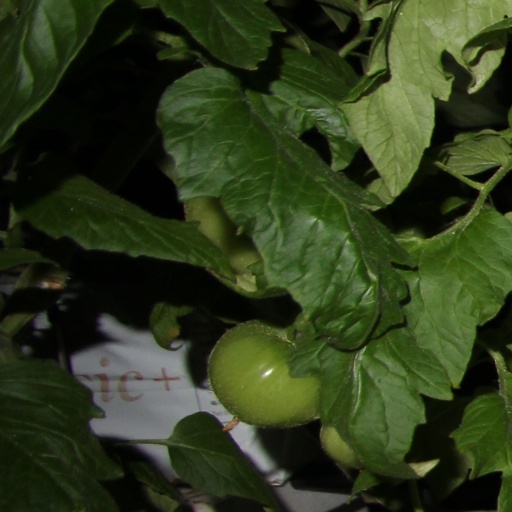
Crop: tomato